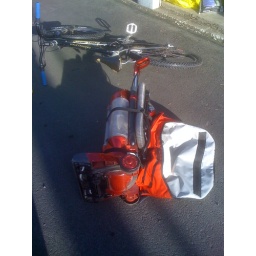
TJ transported the vacuum cleaner in his messenger bag on his bike from storage back to the house.